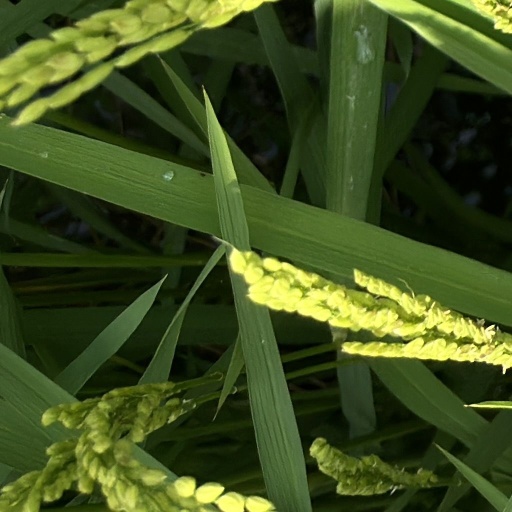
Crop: rice